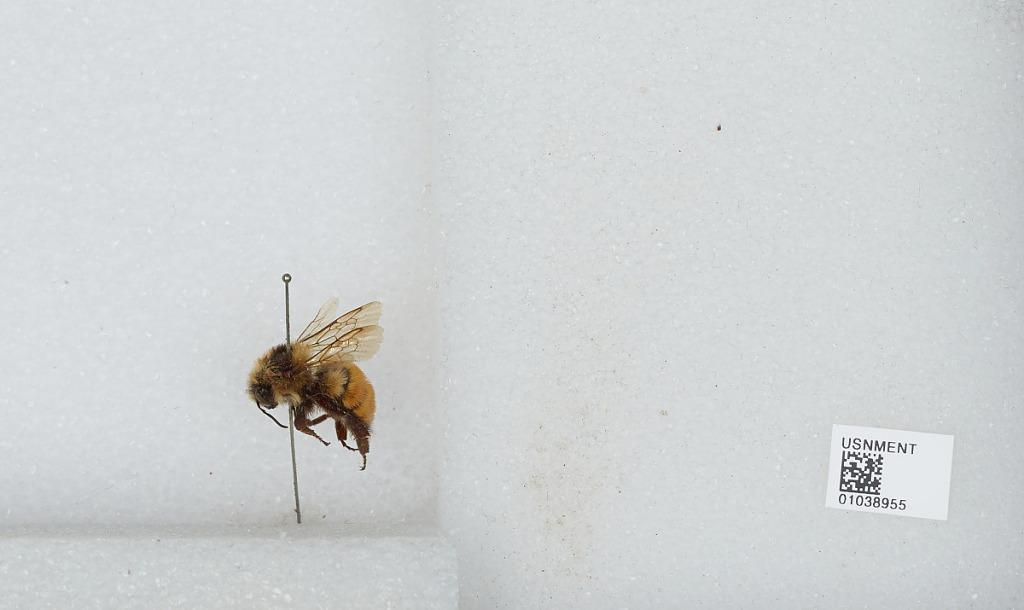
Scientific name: Bombus (Pyrobombus) ternarius Say